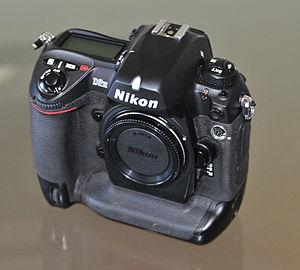
Nikon D2 désigne une gamme d'appareils photos réflex numériques professionnels. La gamme est déclinée en quatre versions, soient deux types d'appareils et deux mises à jour de ceux-ci. Les D2H et D2Hs offrent une grande cadence de déclenchement, et sont plutôt destinés à la photo sportive et d'action, tandis que les D2X et D2Xs offrent une plus grande résolution de capteur. On retrouve ainsi la logique mise en place avec les Nikon D1H et Nikon D1X.